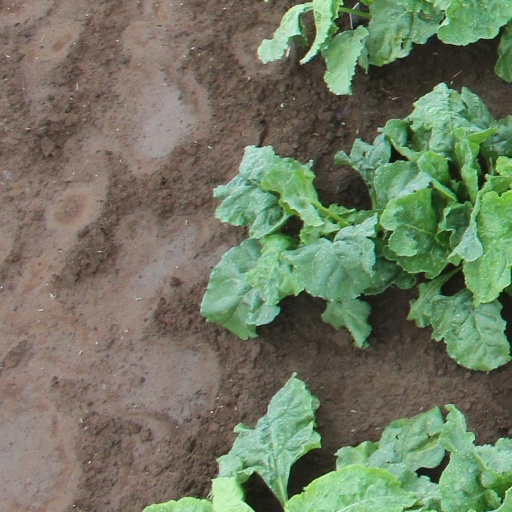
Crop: sugar beet